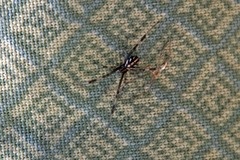
Species: Lactrodectus_hesperus